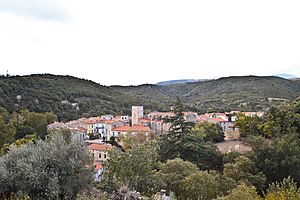
Catllar
Udsigt over Catllar
Udsigt over Catllar
Catllar er en by og kommune i departementet Pyrénées-Orientales i Sydfrankrig.